Diocese of Laodicea in Phrygia

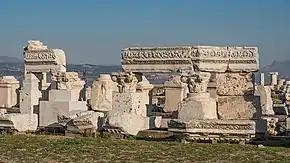
Remains of Laodicea in Phrygia

The Diocese of Laodicea in Phrygia, is an important titular diocese, centered on the biblical city of Laodicea on the Lycus in modern Turkey.